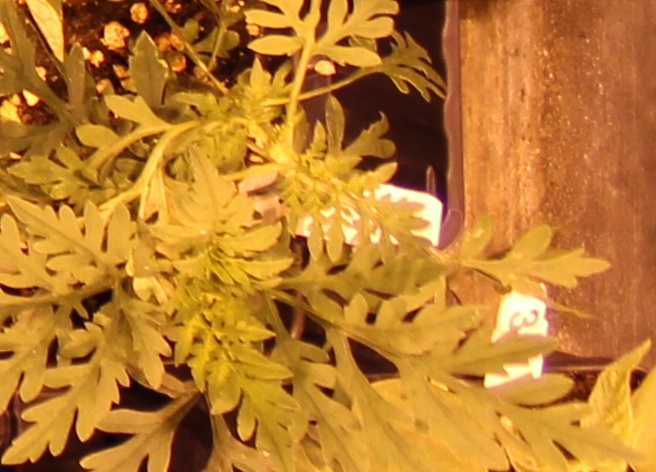
Label: Ragweed